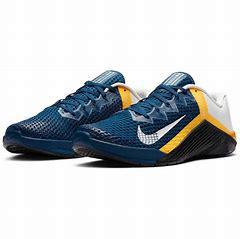
Brand: Nike
Model: Metcon 6